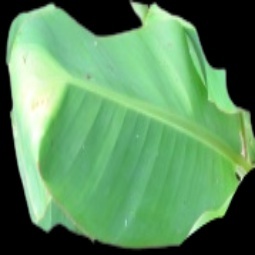
Label: Healthy